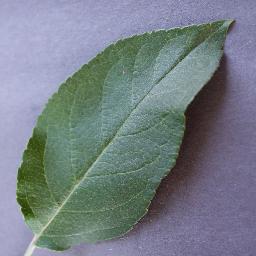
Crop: apple
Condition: healthy